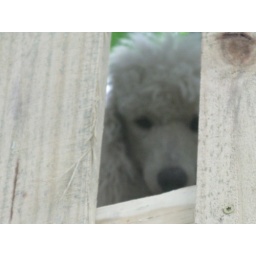
Cindy in the tree house